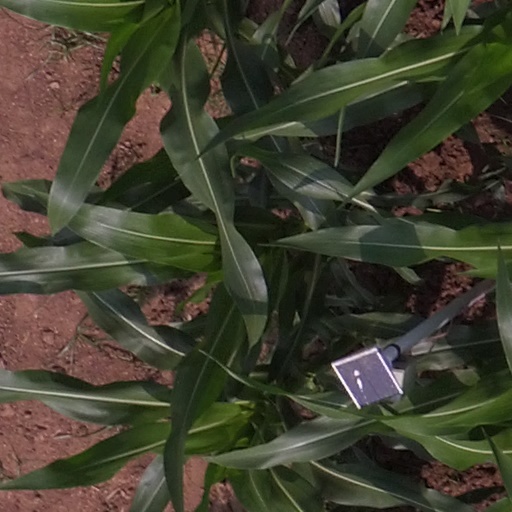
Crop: maize; corn